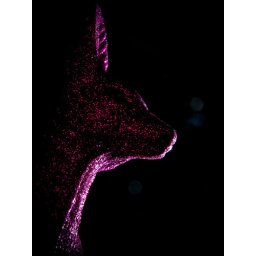
pink glitter deer in headlights on fake grass